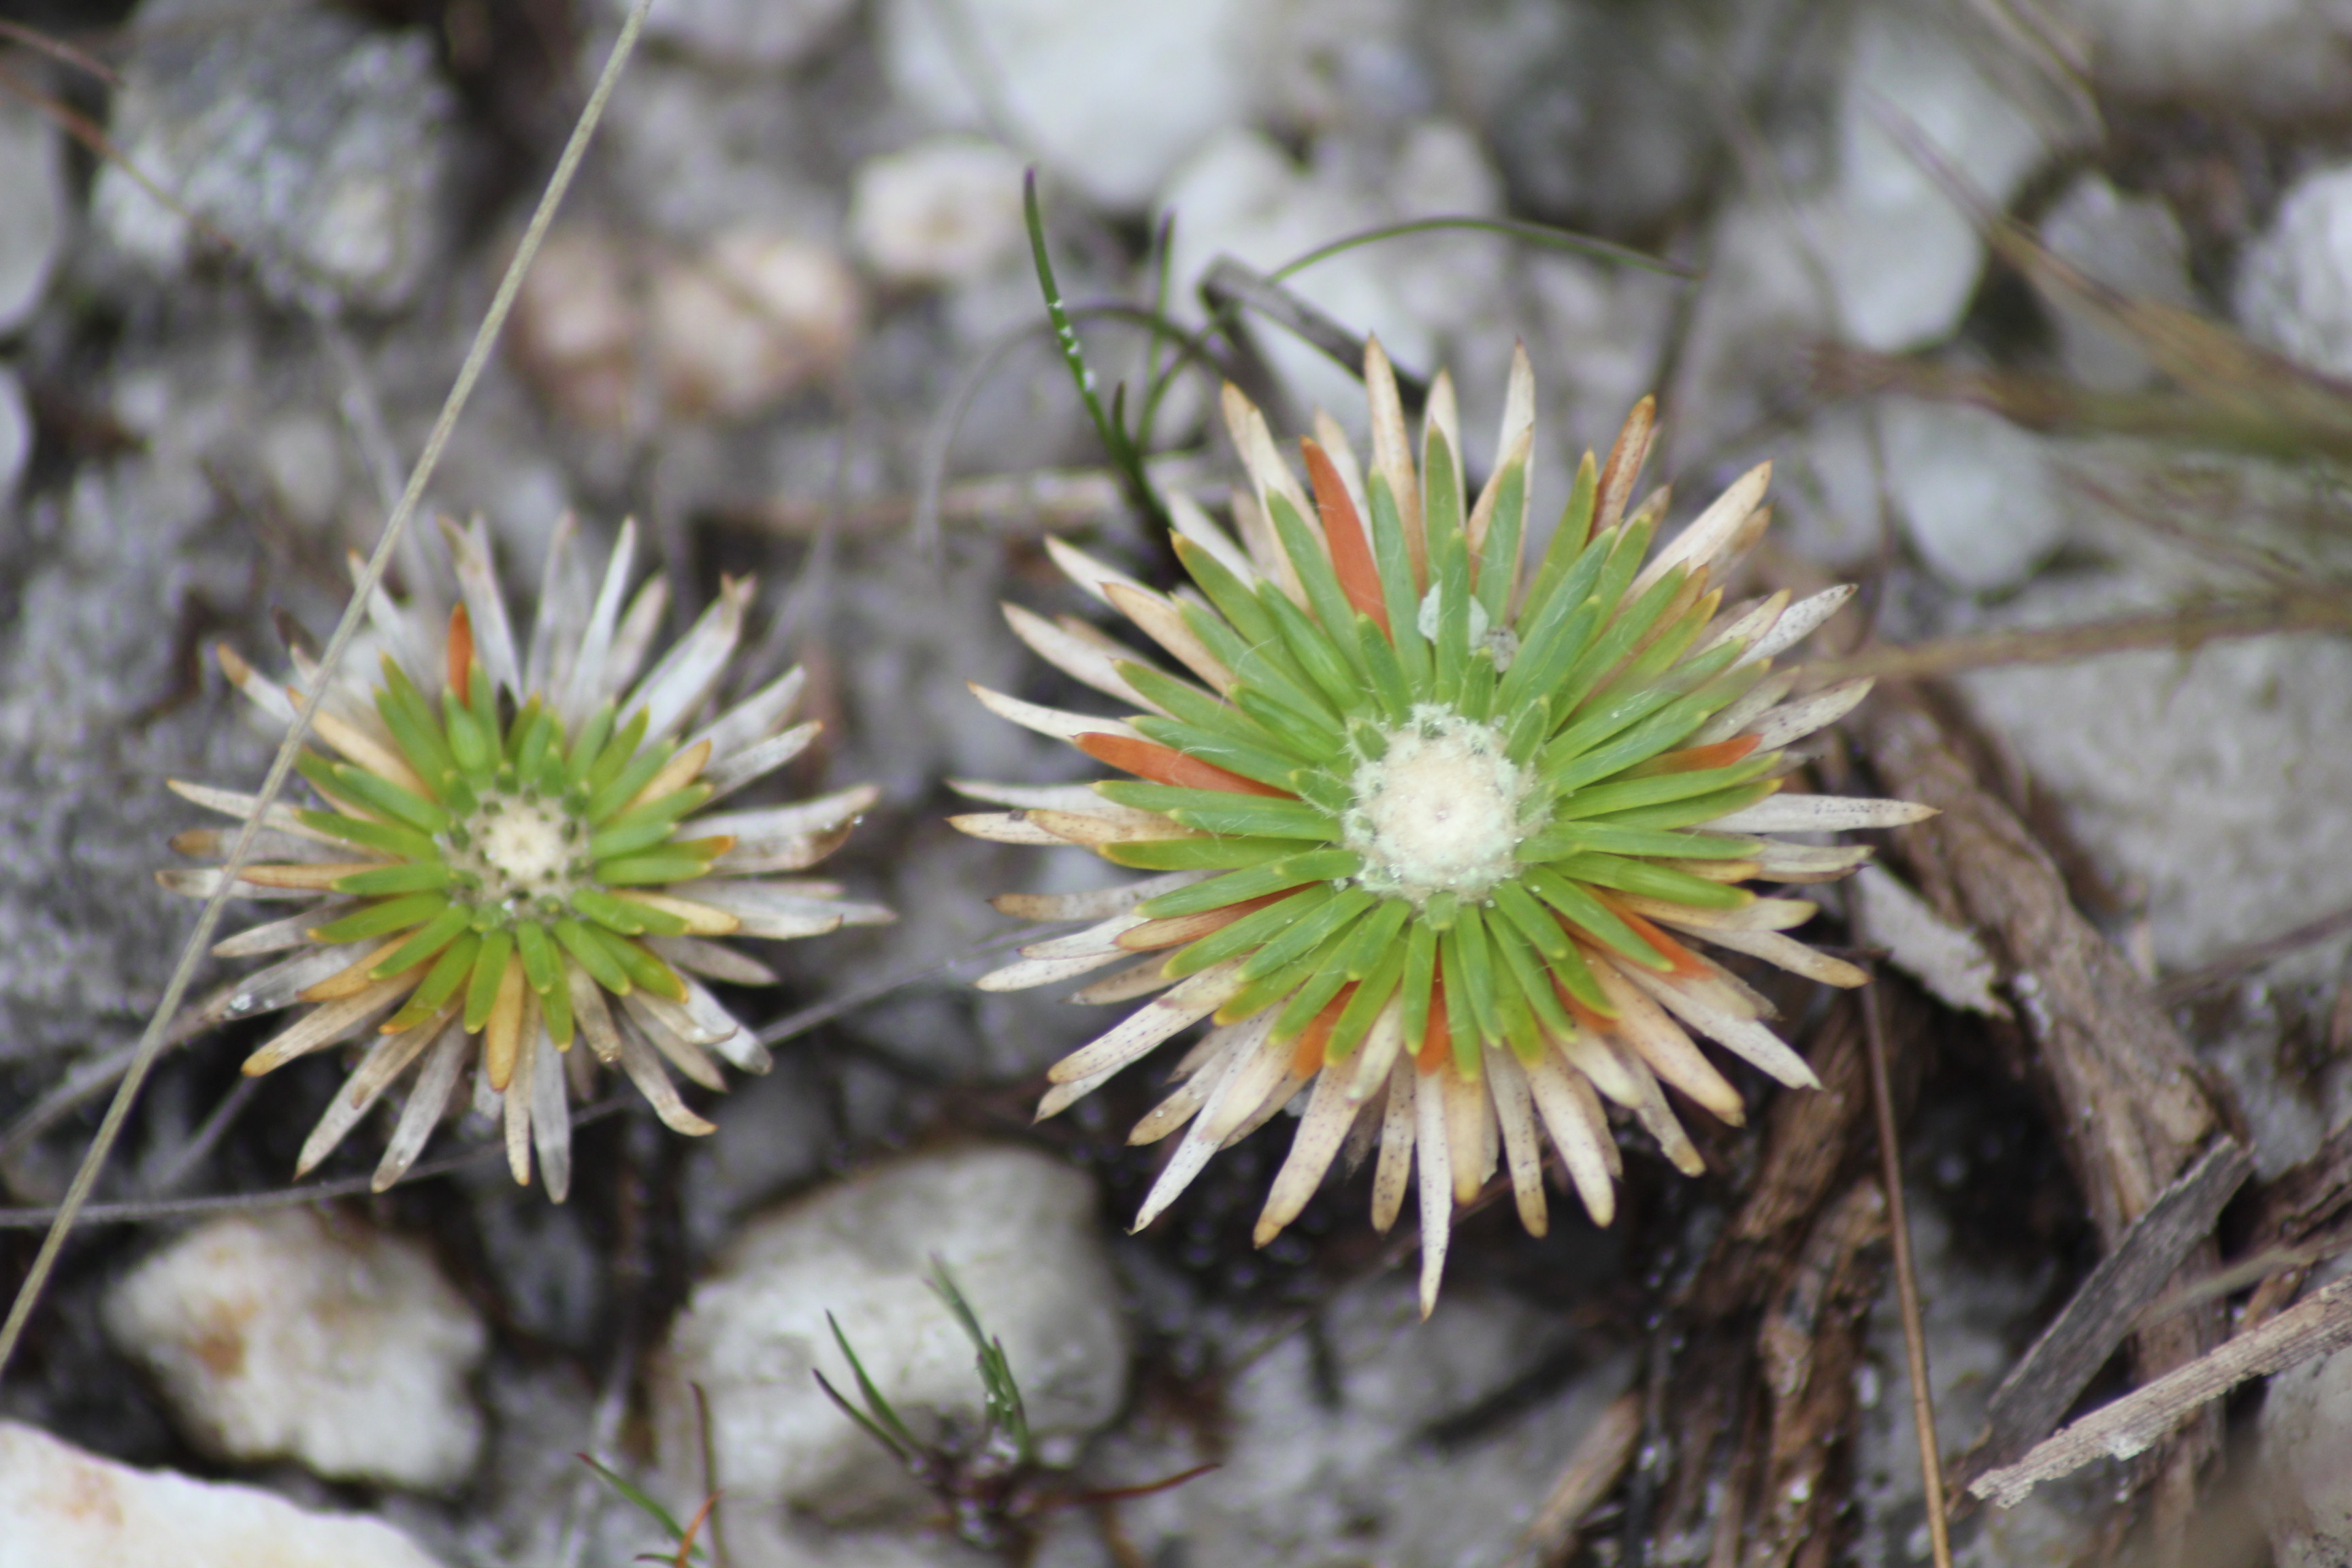
plant, small, ground, macro, flora, flower, thorns spines and prickles, subshrub, wildflower, cactus